American Rocket Company

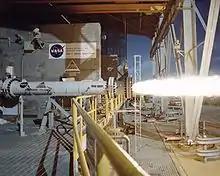
AMROC test of thrust hybrid rocket motor in 1994 at Stennis Space Center.

Founded in 1985 by George A. Koopman, Bevin McKinney and Jim Bennett, veterans of Starstruck Inc., the American Rocket Company, or AMROC, was a California-based company that developed hybrid rocket motors.